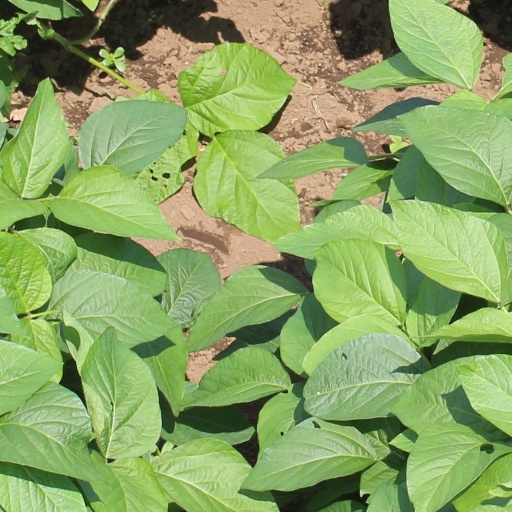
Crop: soybean